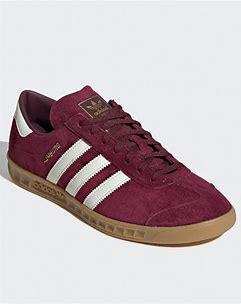
Brand: Adidas
Model: Hamburg